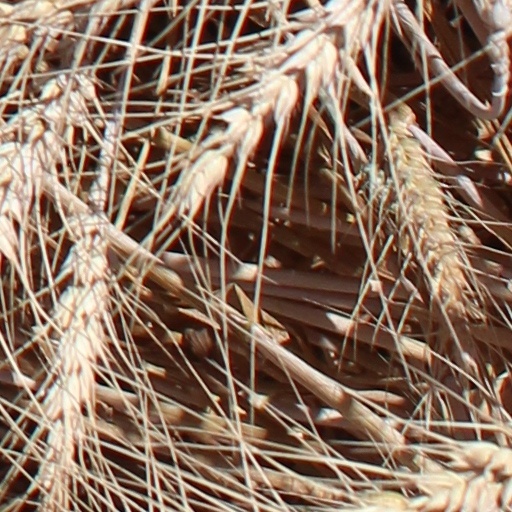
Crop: wheat